Mark Latham

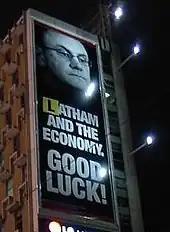
The Liberal-National coalition focused heavily on Latham's inexperience during the campaign (in Australia, yellow "L-plates" are attached to cars driven by learner drivers).

Until March 2004, Labor under Latham's leadership held a strong lead in national opinion polls. Latham's commitment to withdraw from Iraq caused a sharp drop in Labor's lead, but following the revelations of prisoner abuse in the Abu Ghraib prison, Labor's lead increased again, suggesting that support for involvement in Iraq had declined, undermining Howard's position.